Dhar

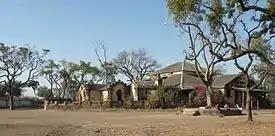
Agency House in 2010

The old city palace of the Pawar clan, a branch of the Marathas that claims descent from the Parmar Rajputs of Malwa, is now used as a school. It is a plain, medium-sized building built around 1875. A marble statue of the Jain goddess Ambikā, discovered on the site of the palace in 1875, is now in the British Museum. Of the same time period as the palace are a collection of domed cenotaphs of the Pawar rulers on the edge of the large tank known as Muñj Talab. The name of the tank was probably derived from Vākpati Muñja (10th century), the first Paramāra king that entered Mālwa and made Ujjain his main administrative seat.